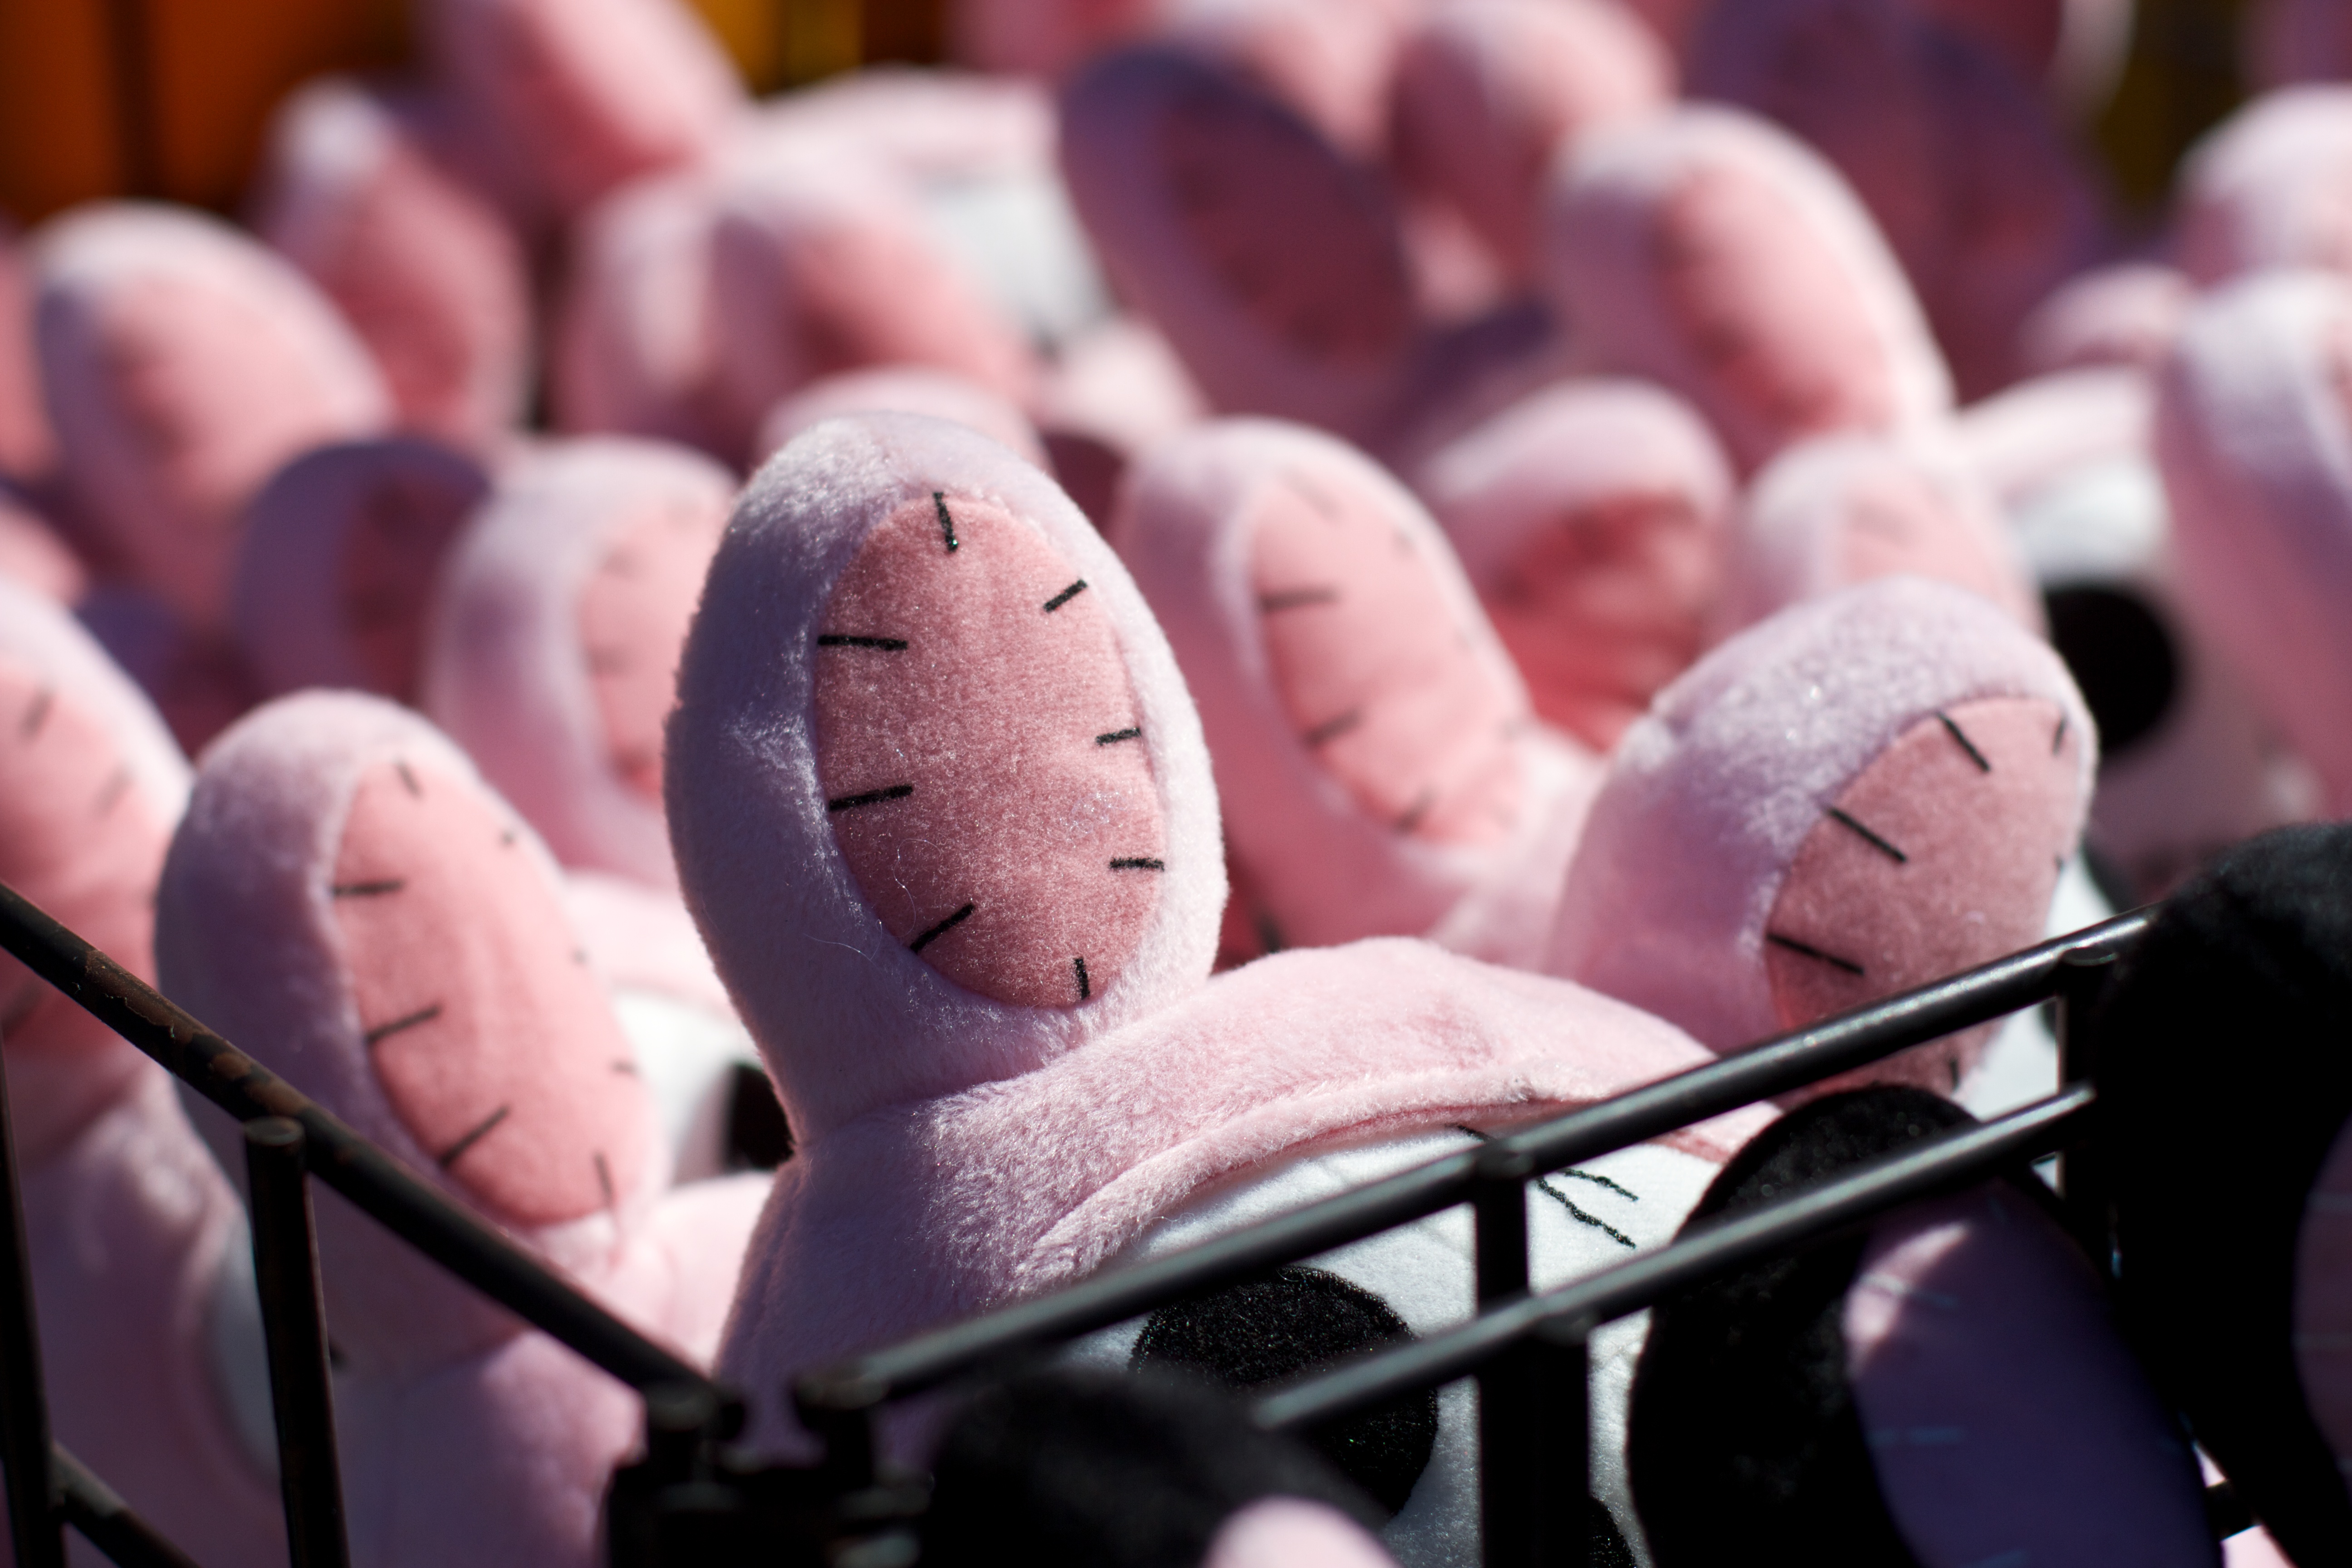
crowd, color, close up, cool image, sense